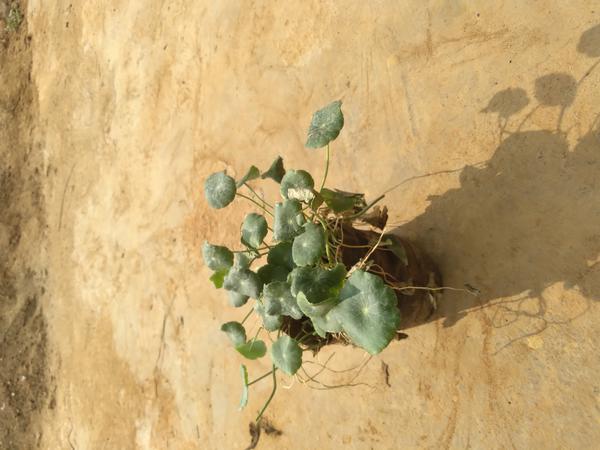
Plant: Brahmi